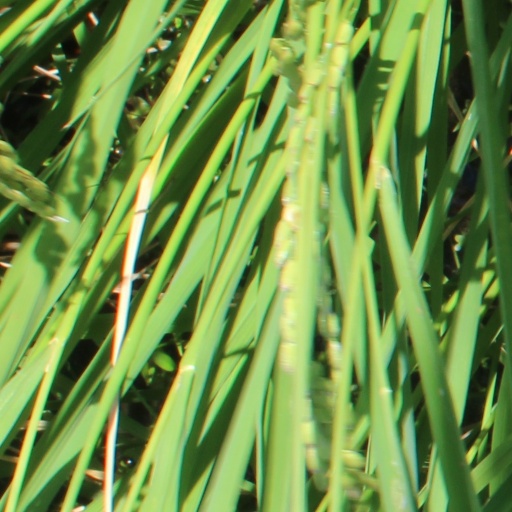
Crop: rice